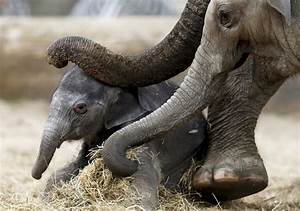
Label: elephant